Va'eira

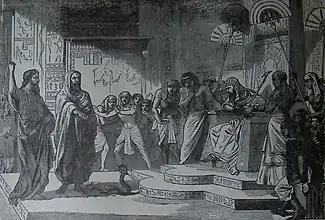
Aaron's Rod Changed to a Serpent (illustration from the 1890 Holman Bible)

The Tosefta cited Exodus 7:1, where the lesser Aaron spoke for the greater Moses, for the proposition that in synagogue reading, a minor may translate for an adult, but it is not honorable for an adult to translate for a minor.